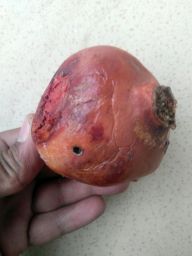
Fruit: Pomegranate
Quality: Bad